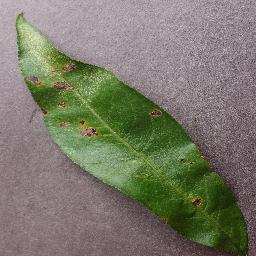
Label: Peach___Bacterial_spot